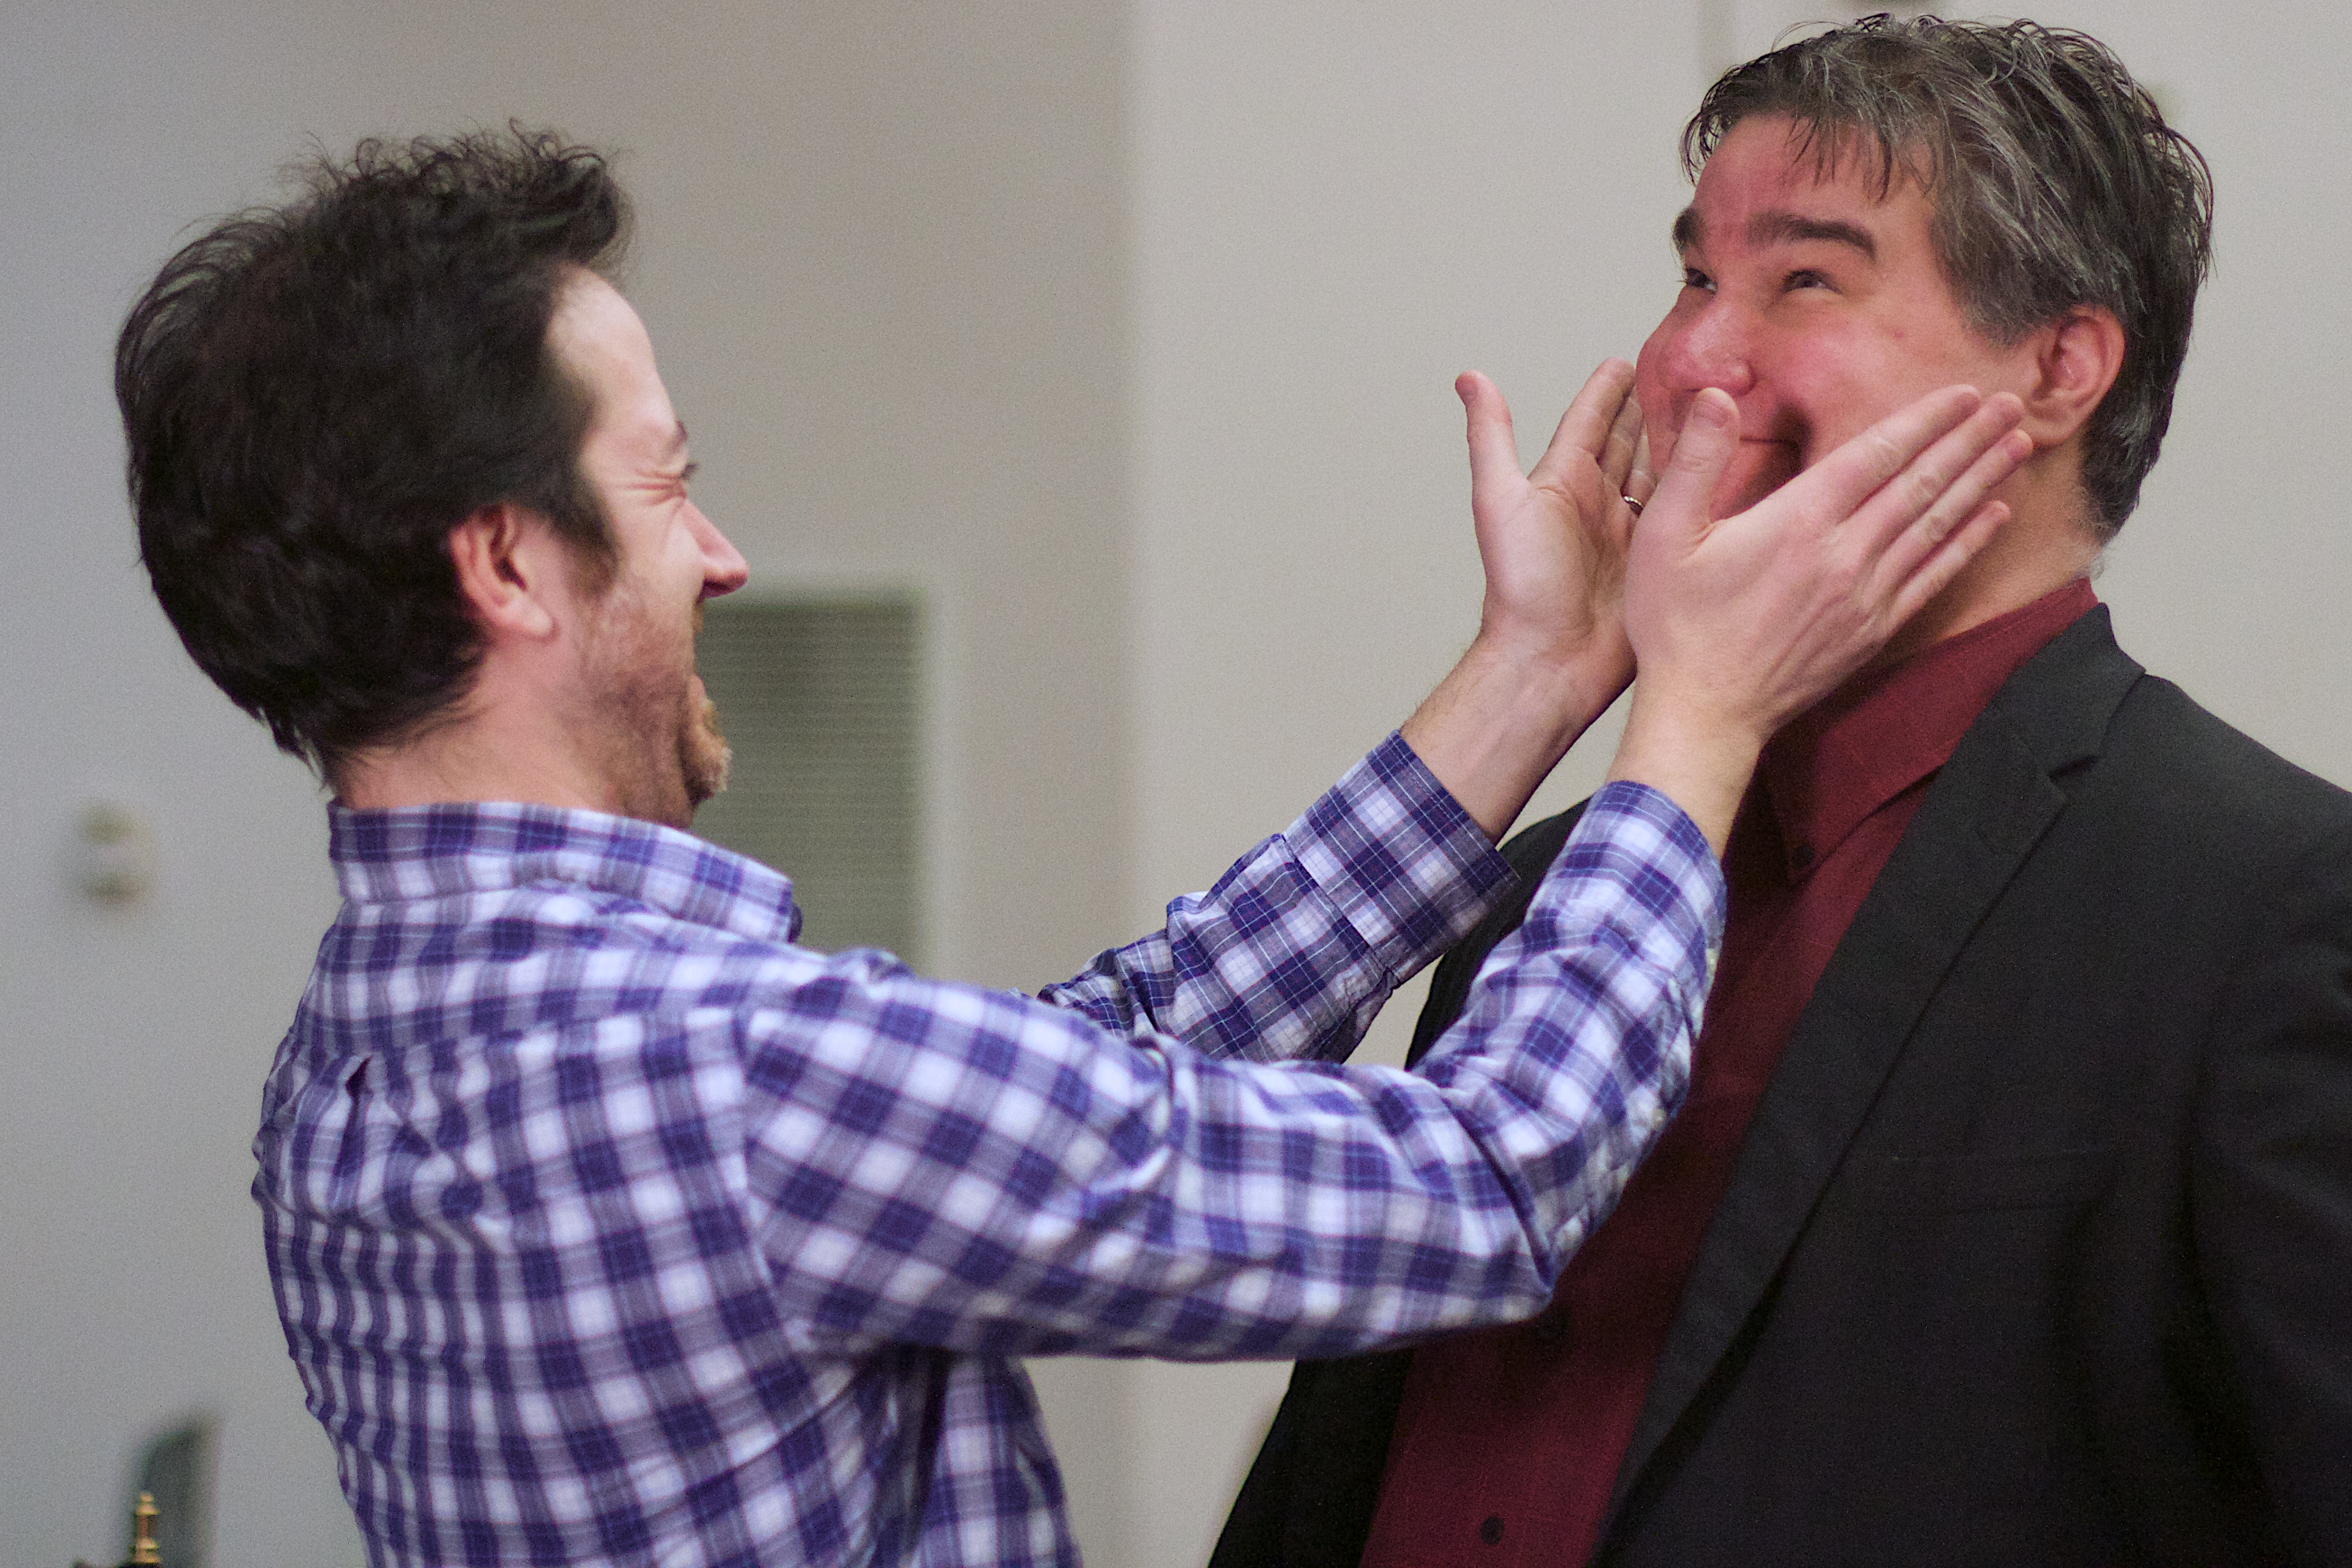
person, conversation, interaction, sense